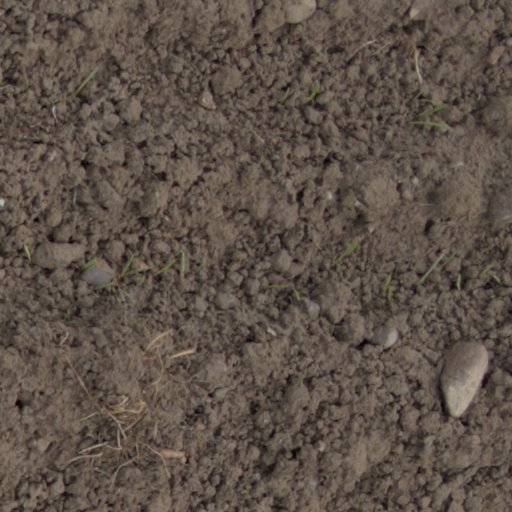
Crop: wheat